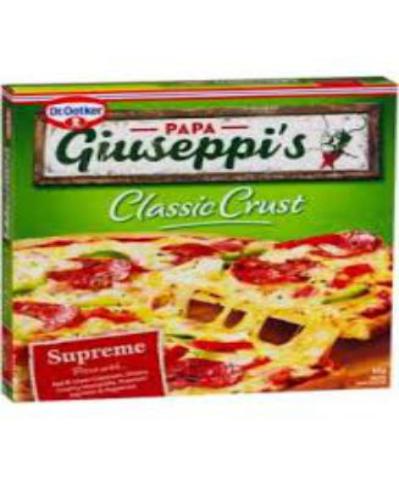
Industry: Food